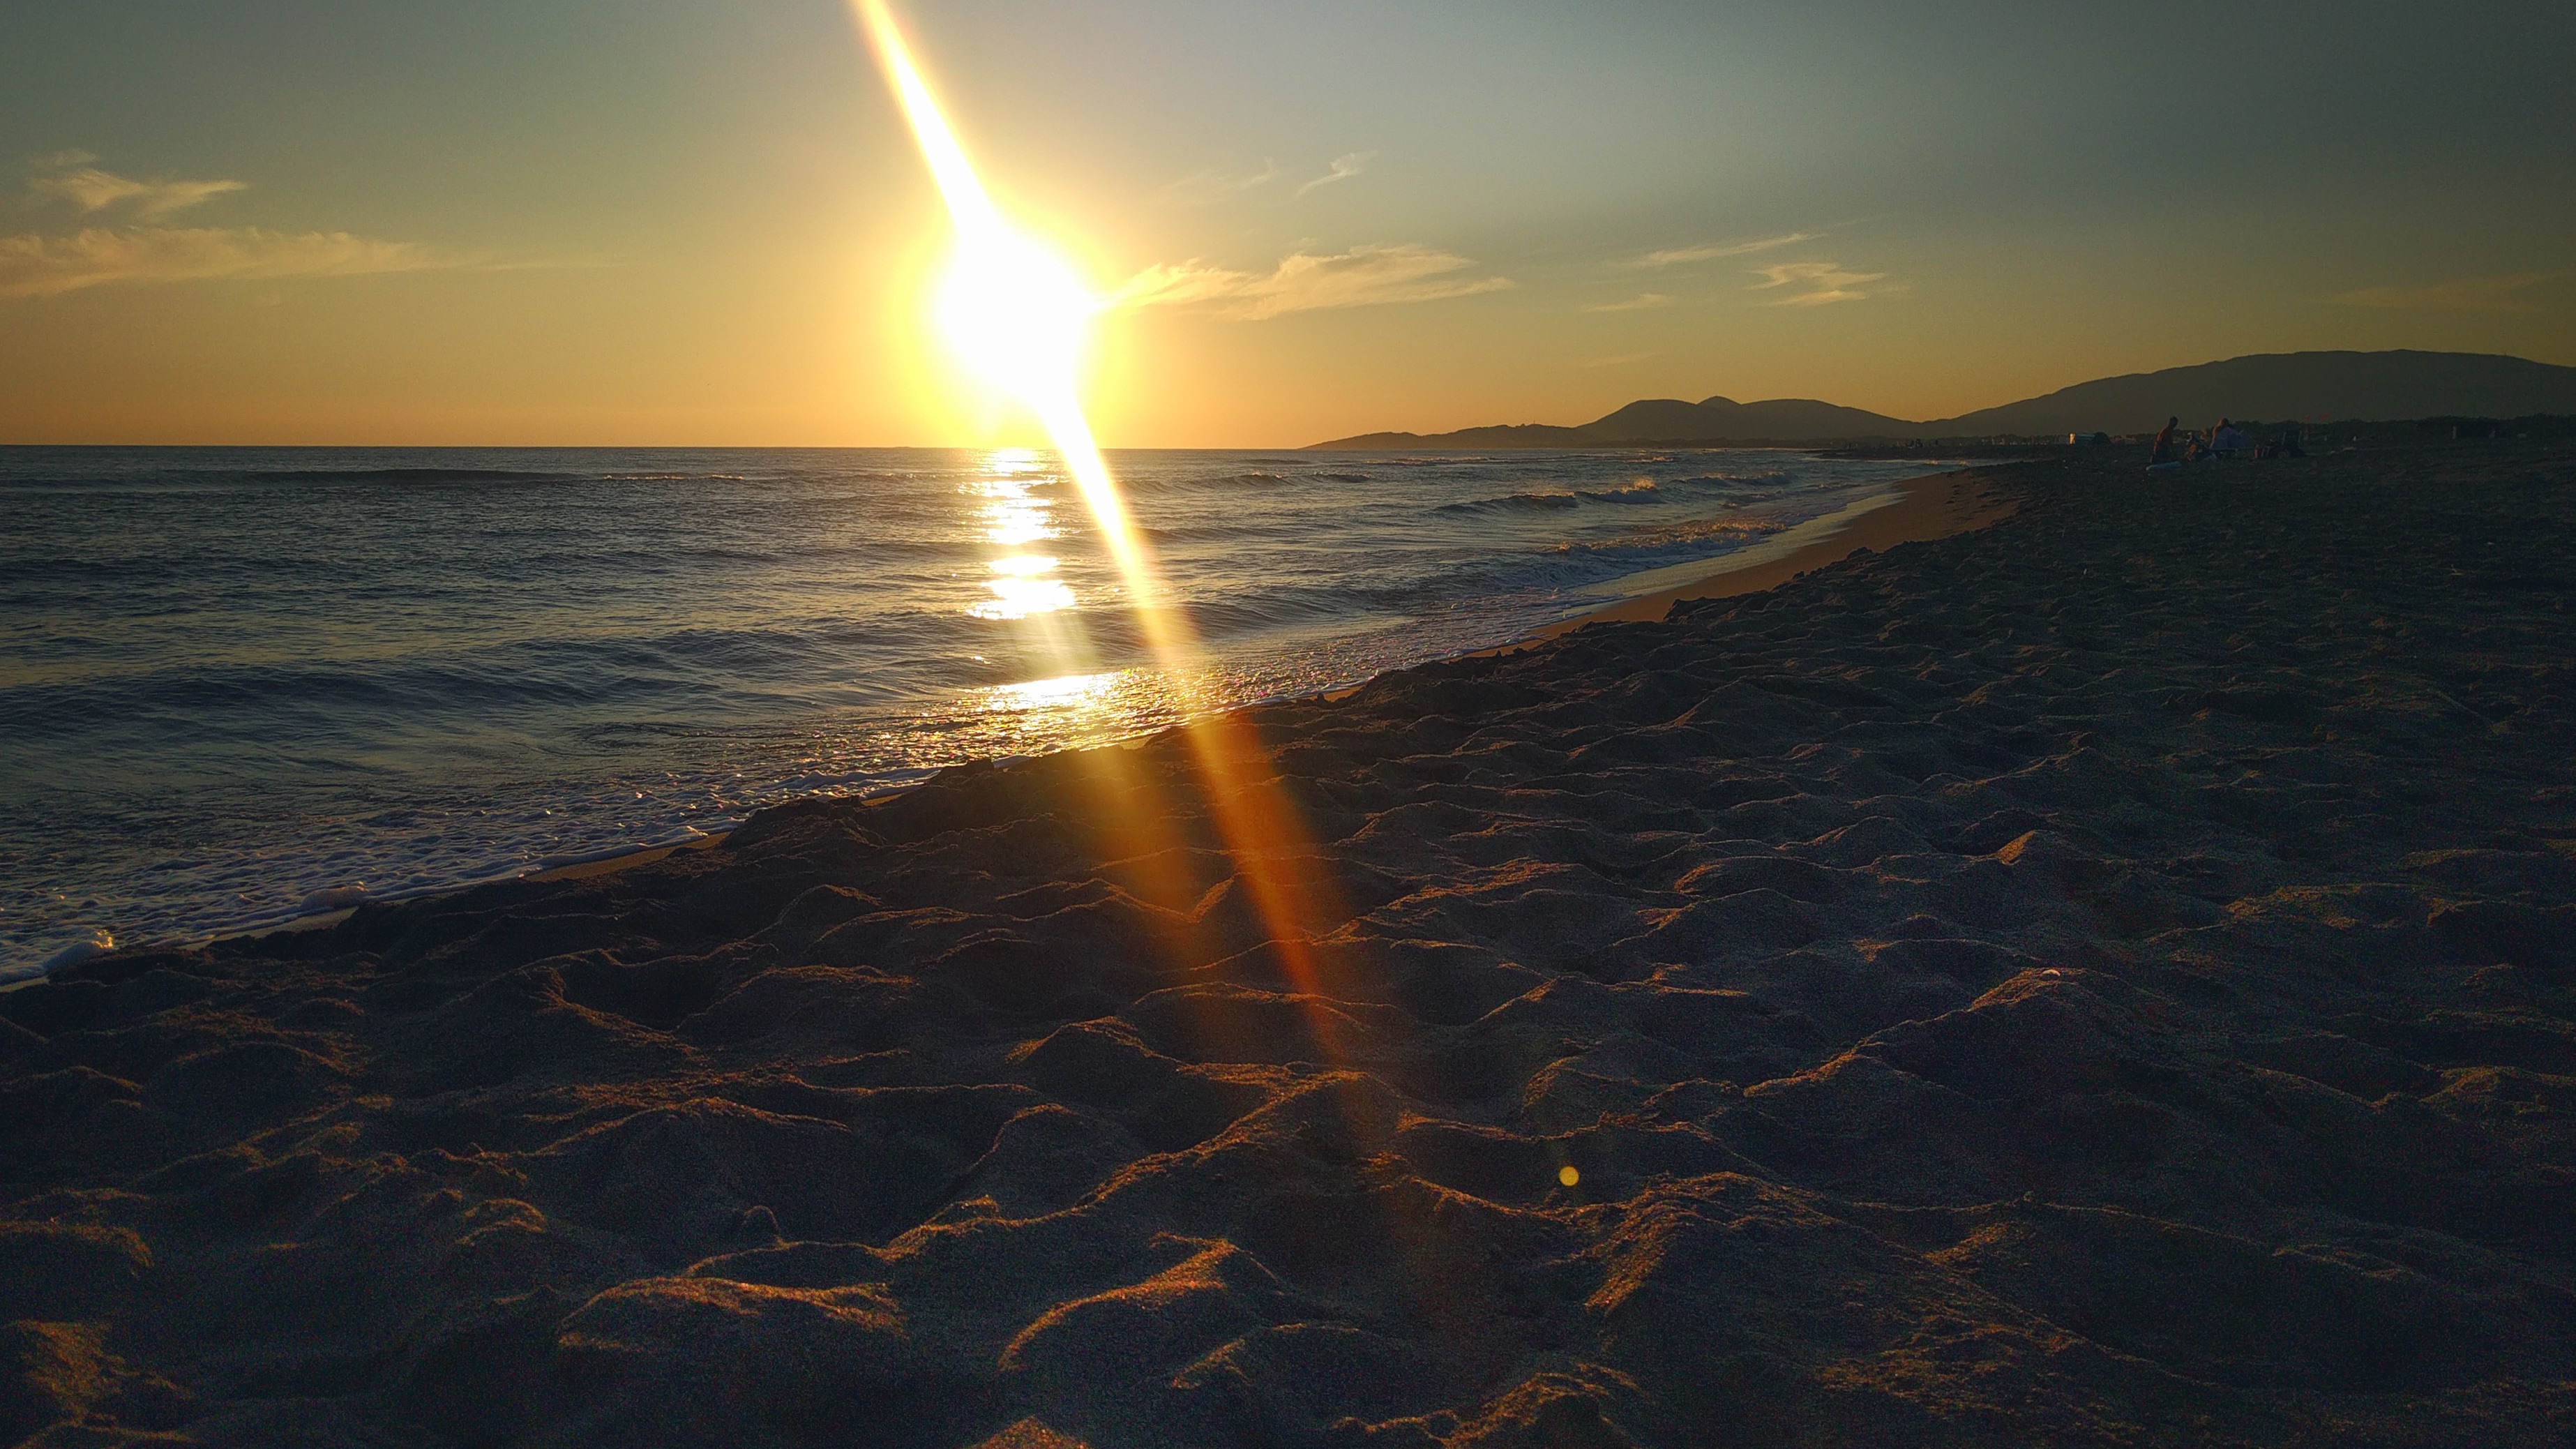
beach, sea, coast, sand, ocean, horizon, light, cloud, sun, sunrise, sunset, sunlight, morning, shore, wave, dawn, atmosphere, dusk, evening, reflection, cape, astronomical object, wind wave